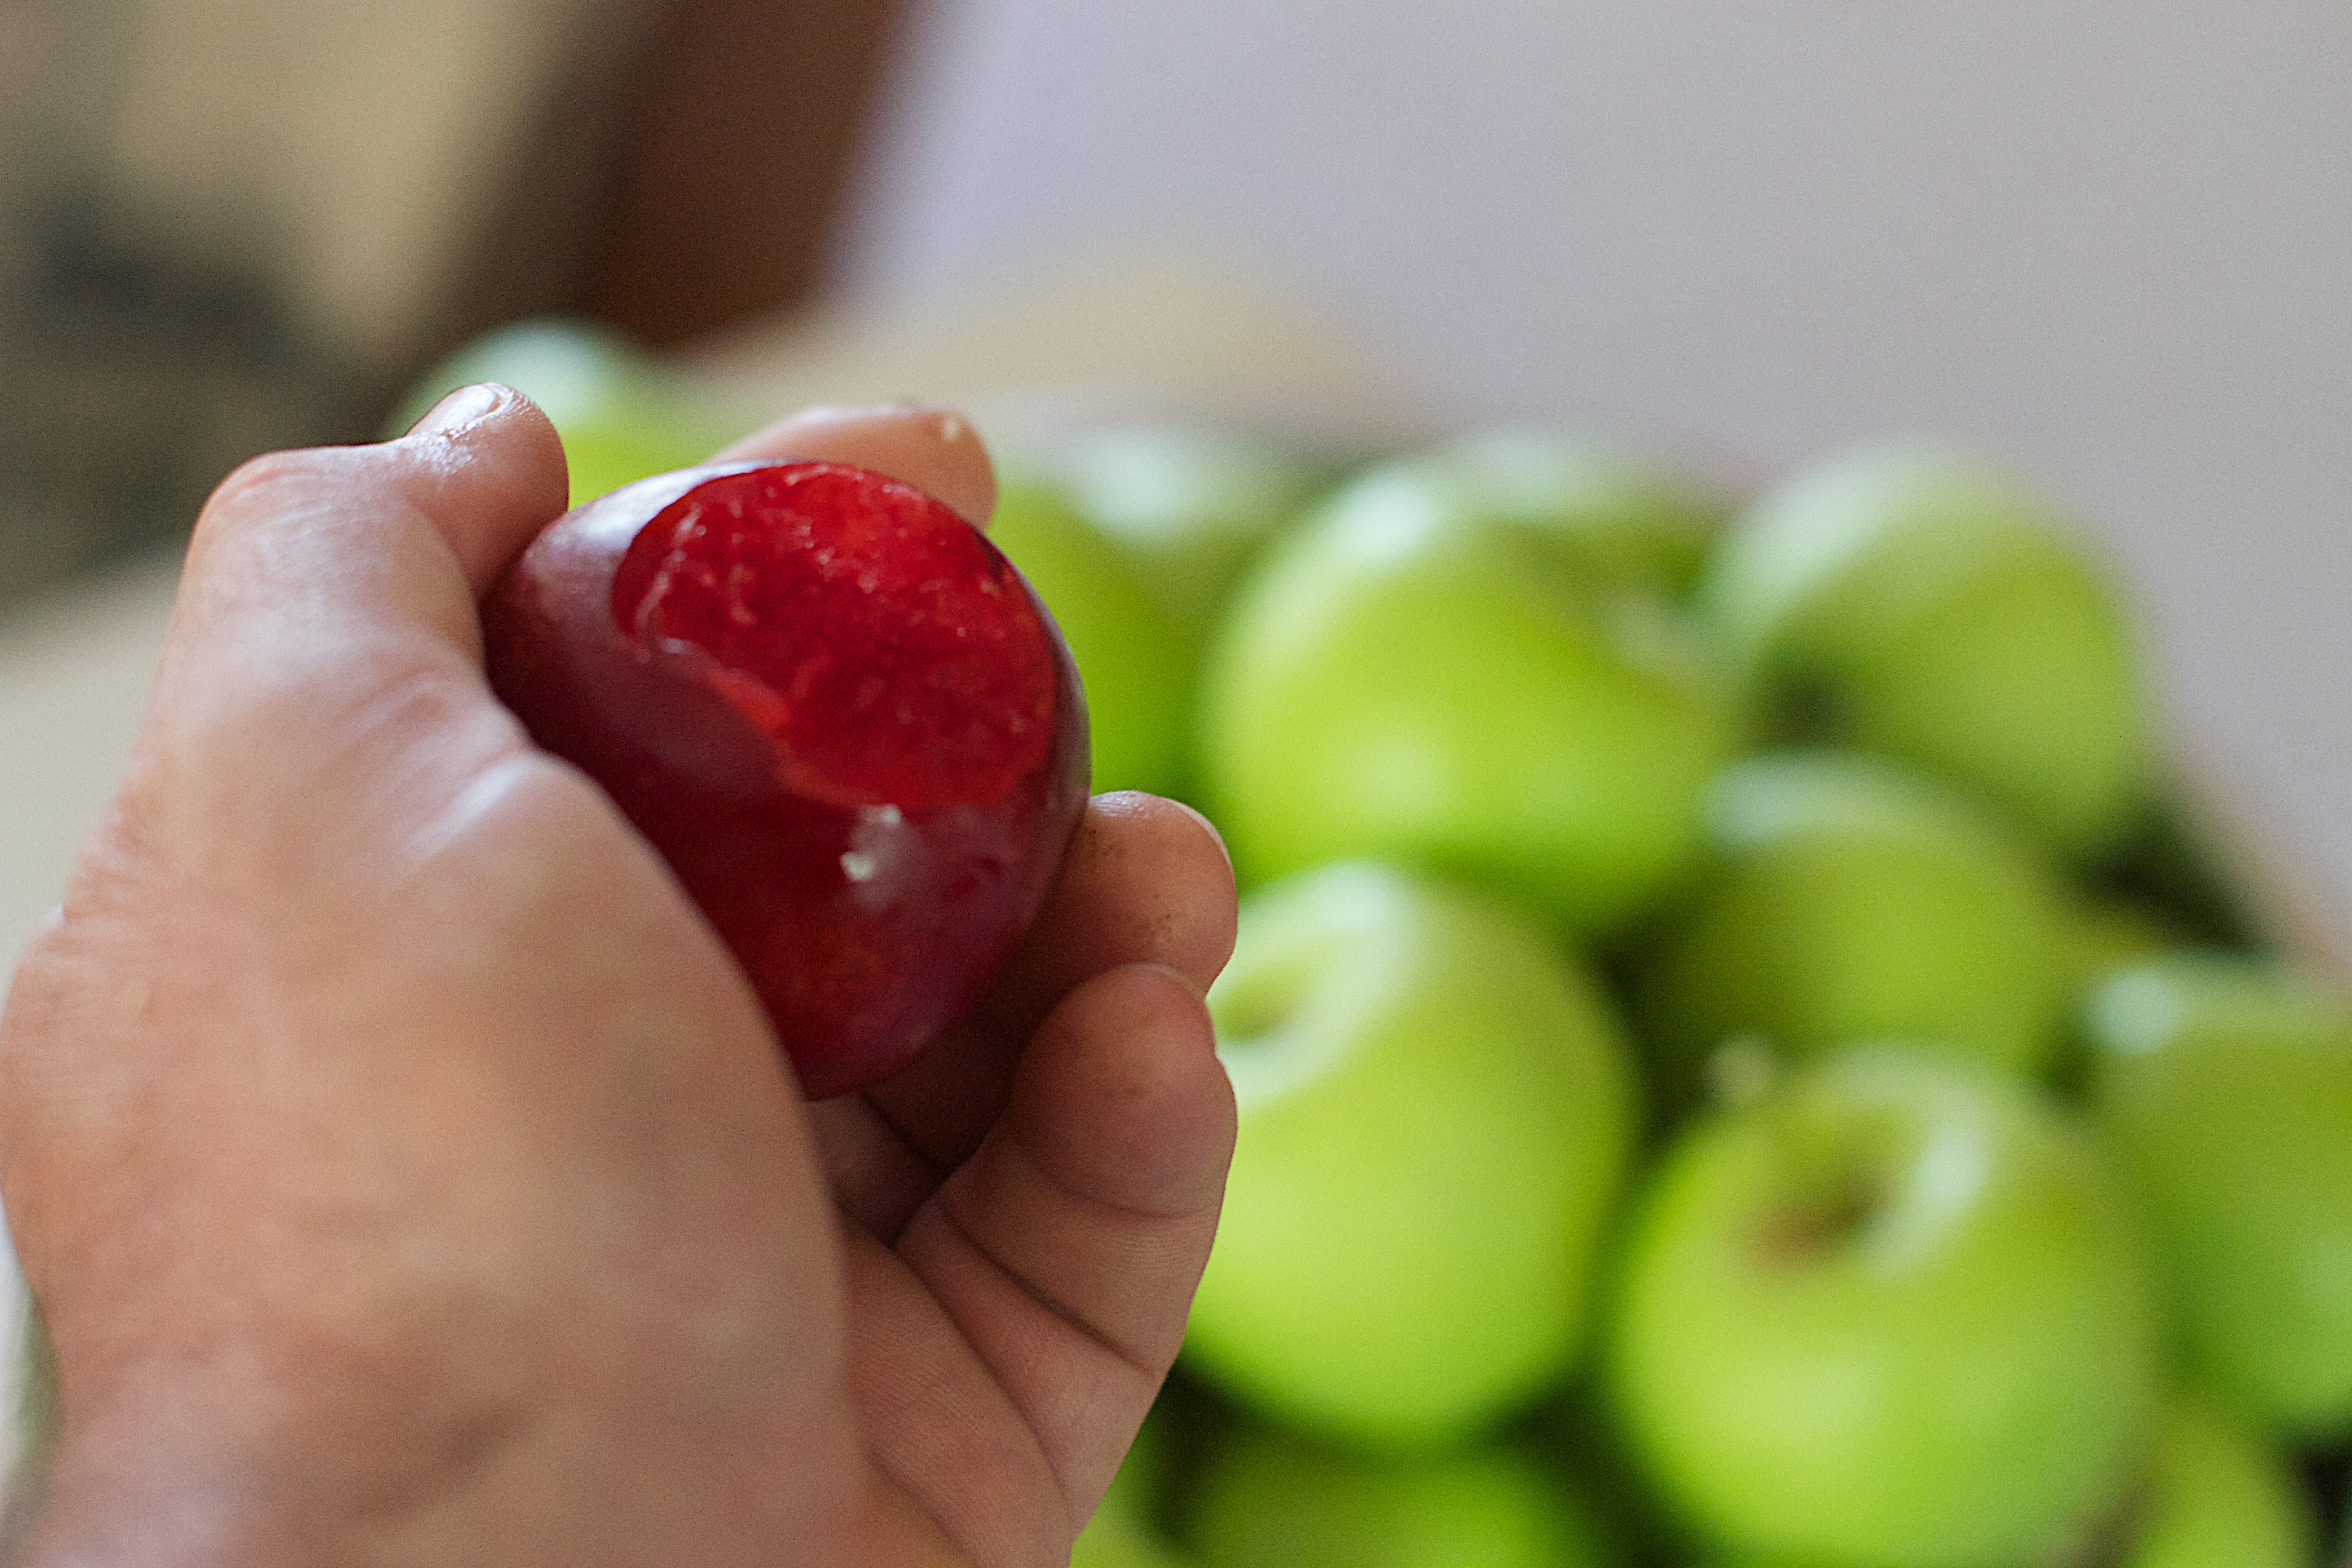
apple, plant, fruit, food, produce, flowering plant, rose family, land plant